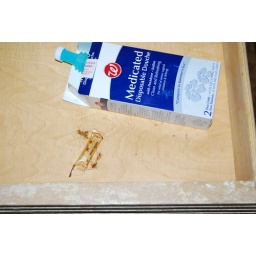
Not my douche. This was found in the bedside table drawer of the Marquis Suite of the MGM Grand.